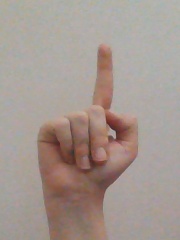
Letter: bb